Alvin Crowder

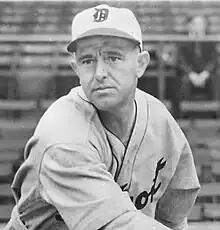
Crowder, circa 1935

Alvin Floyd Crowder (January 11, 1899 – April 3, 1972), nicknamed "General", was an American right-handed pitcher in Major League Baseball who played eleven seasons in the American League with the Washington Senators, the St. Louis Browns, and the Detroit Tigers. In 402 career games, Crowder pitched innings and posted a win–loss record of 167–115, with 150 complete games, 16 shutouts, and a 4.12 earned run average.